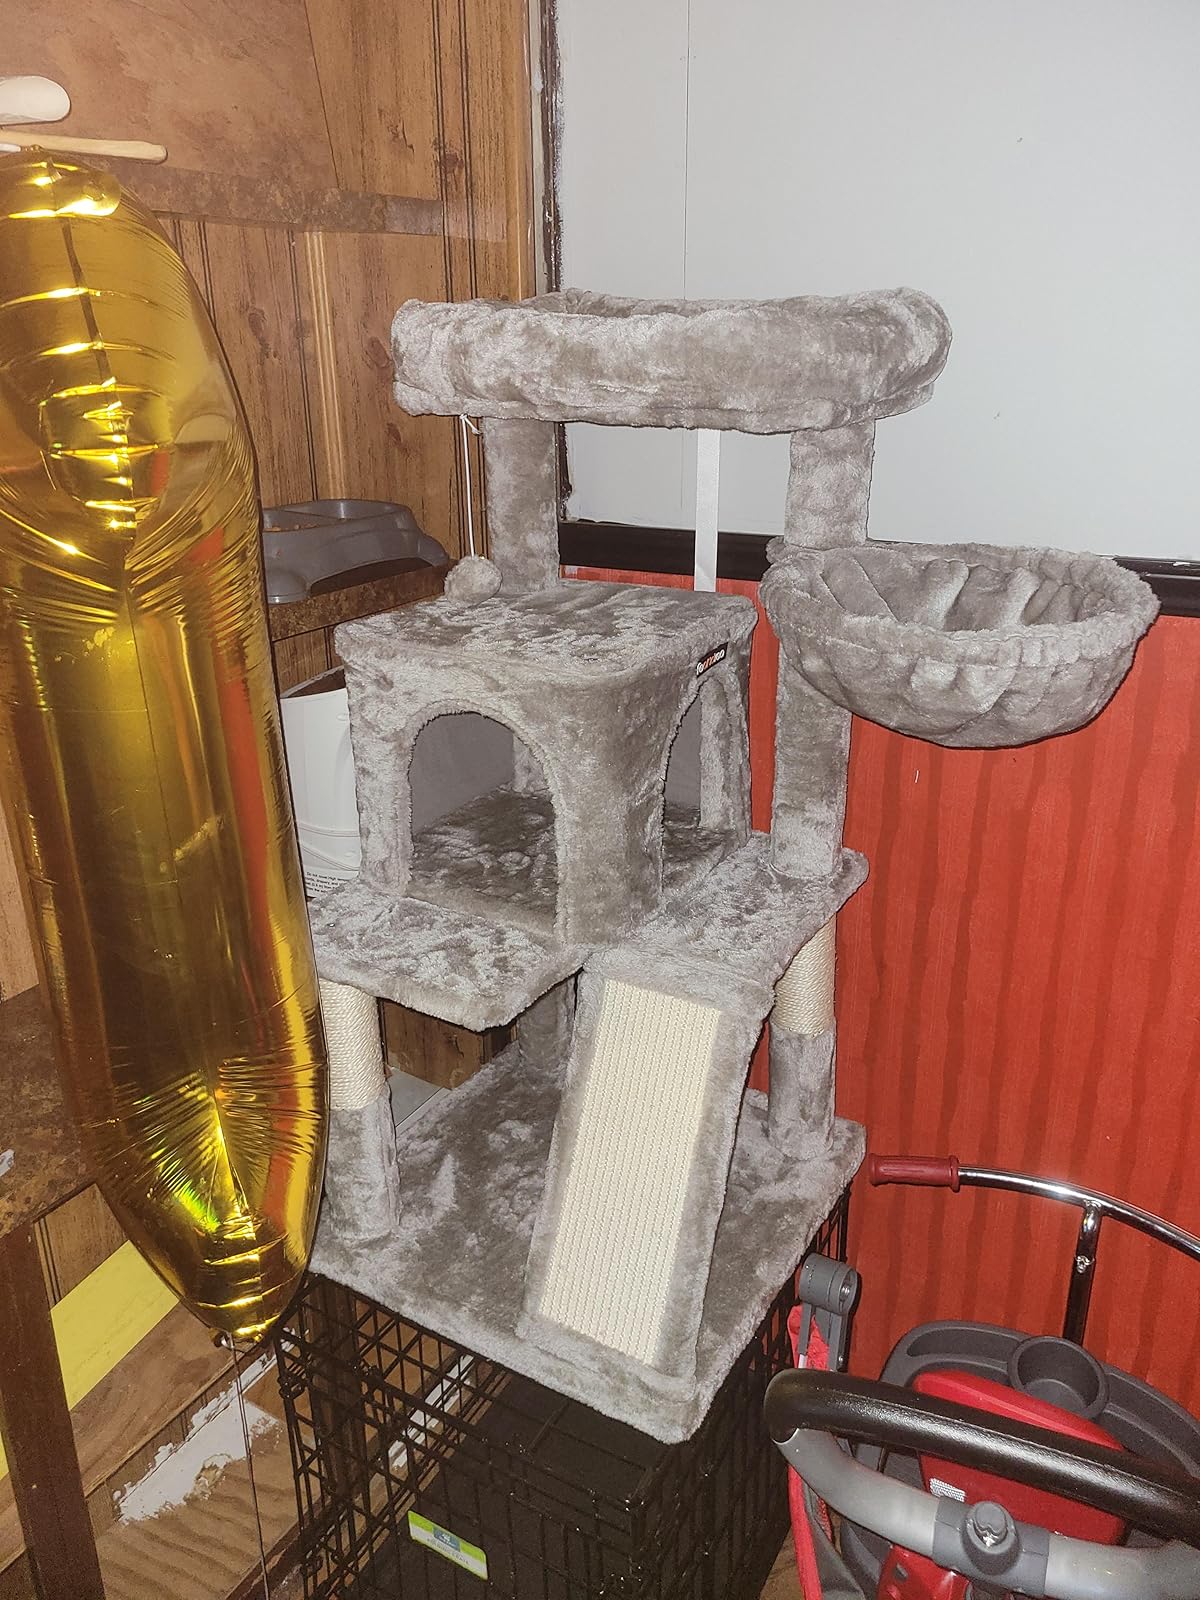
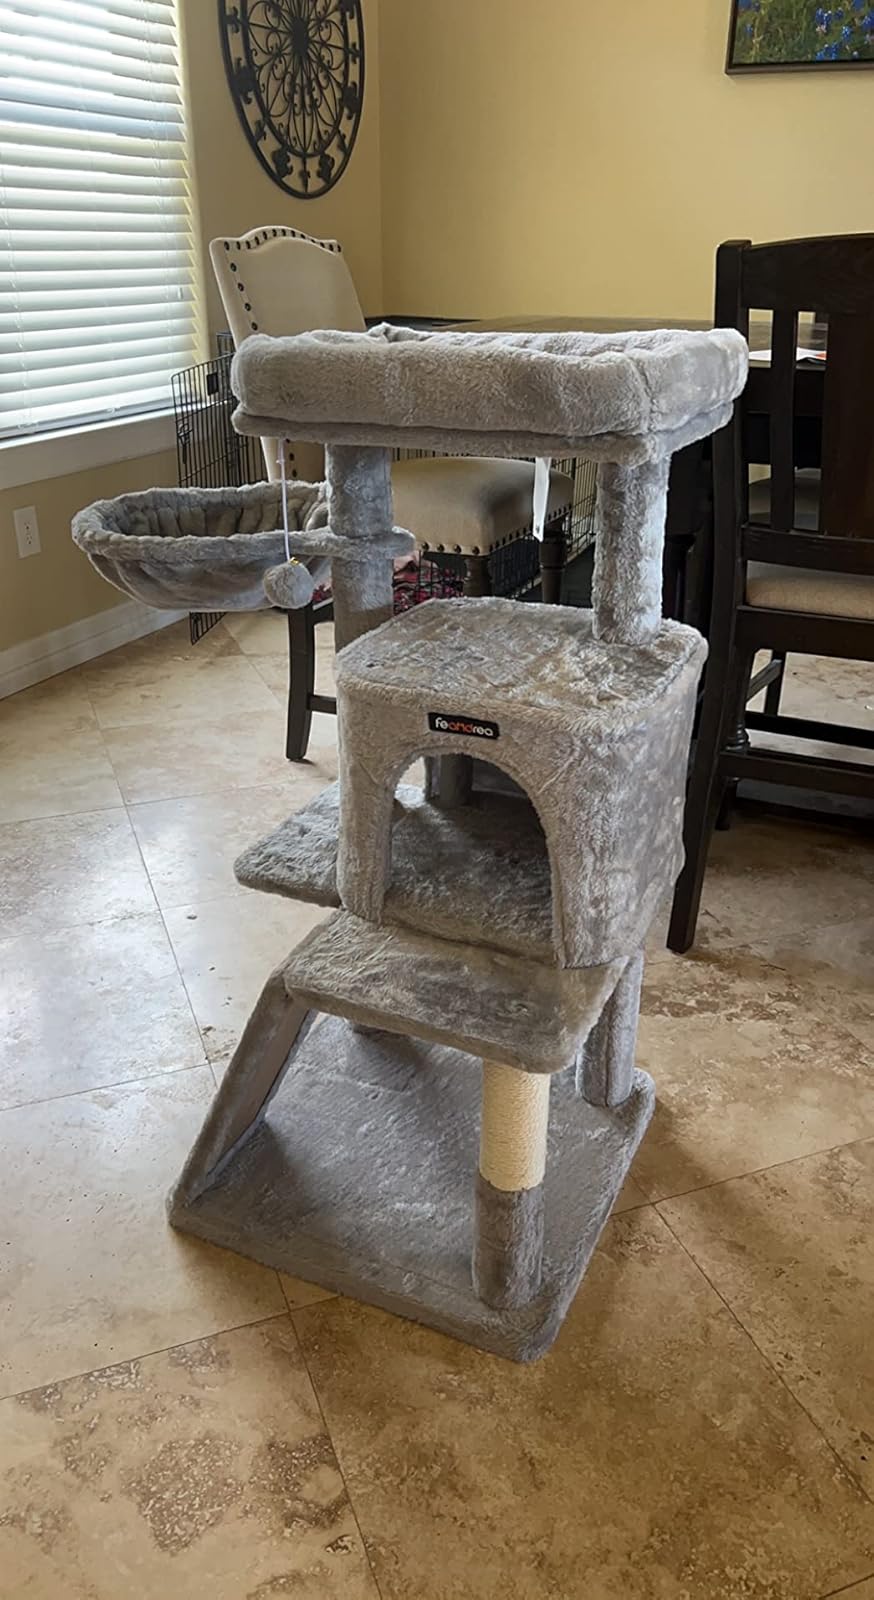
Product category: items_cat tree
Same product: yes